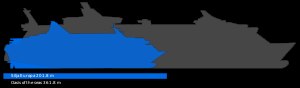
MS Oasis of the Seas
M/S Oasis of the Seas sammenlignet med M/S Silja Europa, Østersøens største cruisefærge.
M/S Oasis of the Seas er et krydstogtskib i Oasis-klassen, og er sammen med søsterskibet Allure of the Seas verdens største. Hun er bygget af STX Finland Cruise i Pernovarvet i Åbo 2009 for Royal Caribbean International. Oasis of the Seas sejlede sin jomfrurejse fra Fort Lauderdale i Florida til Bahamas i december 2009. Søsterskibet Allure of the Seas søsattes lige efter, at Oasis of the Seas kom frem til Fort Lauderdale. Skibet sejler på to ruter i det østlige og vestlige Caribien.